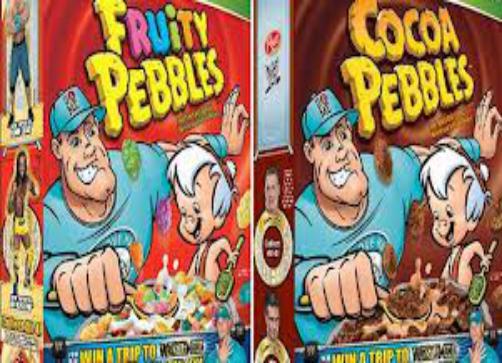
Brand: Cocoa Pebbles
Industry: Food